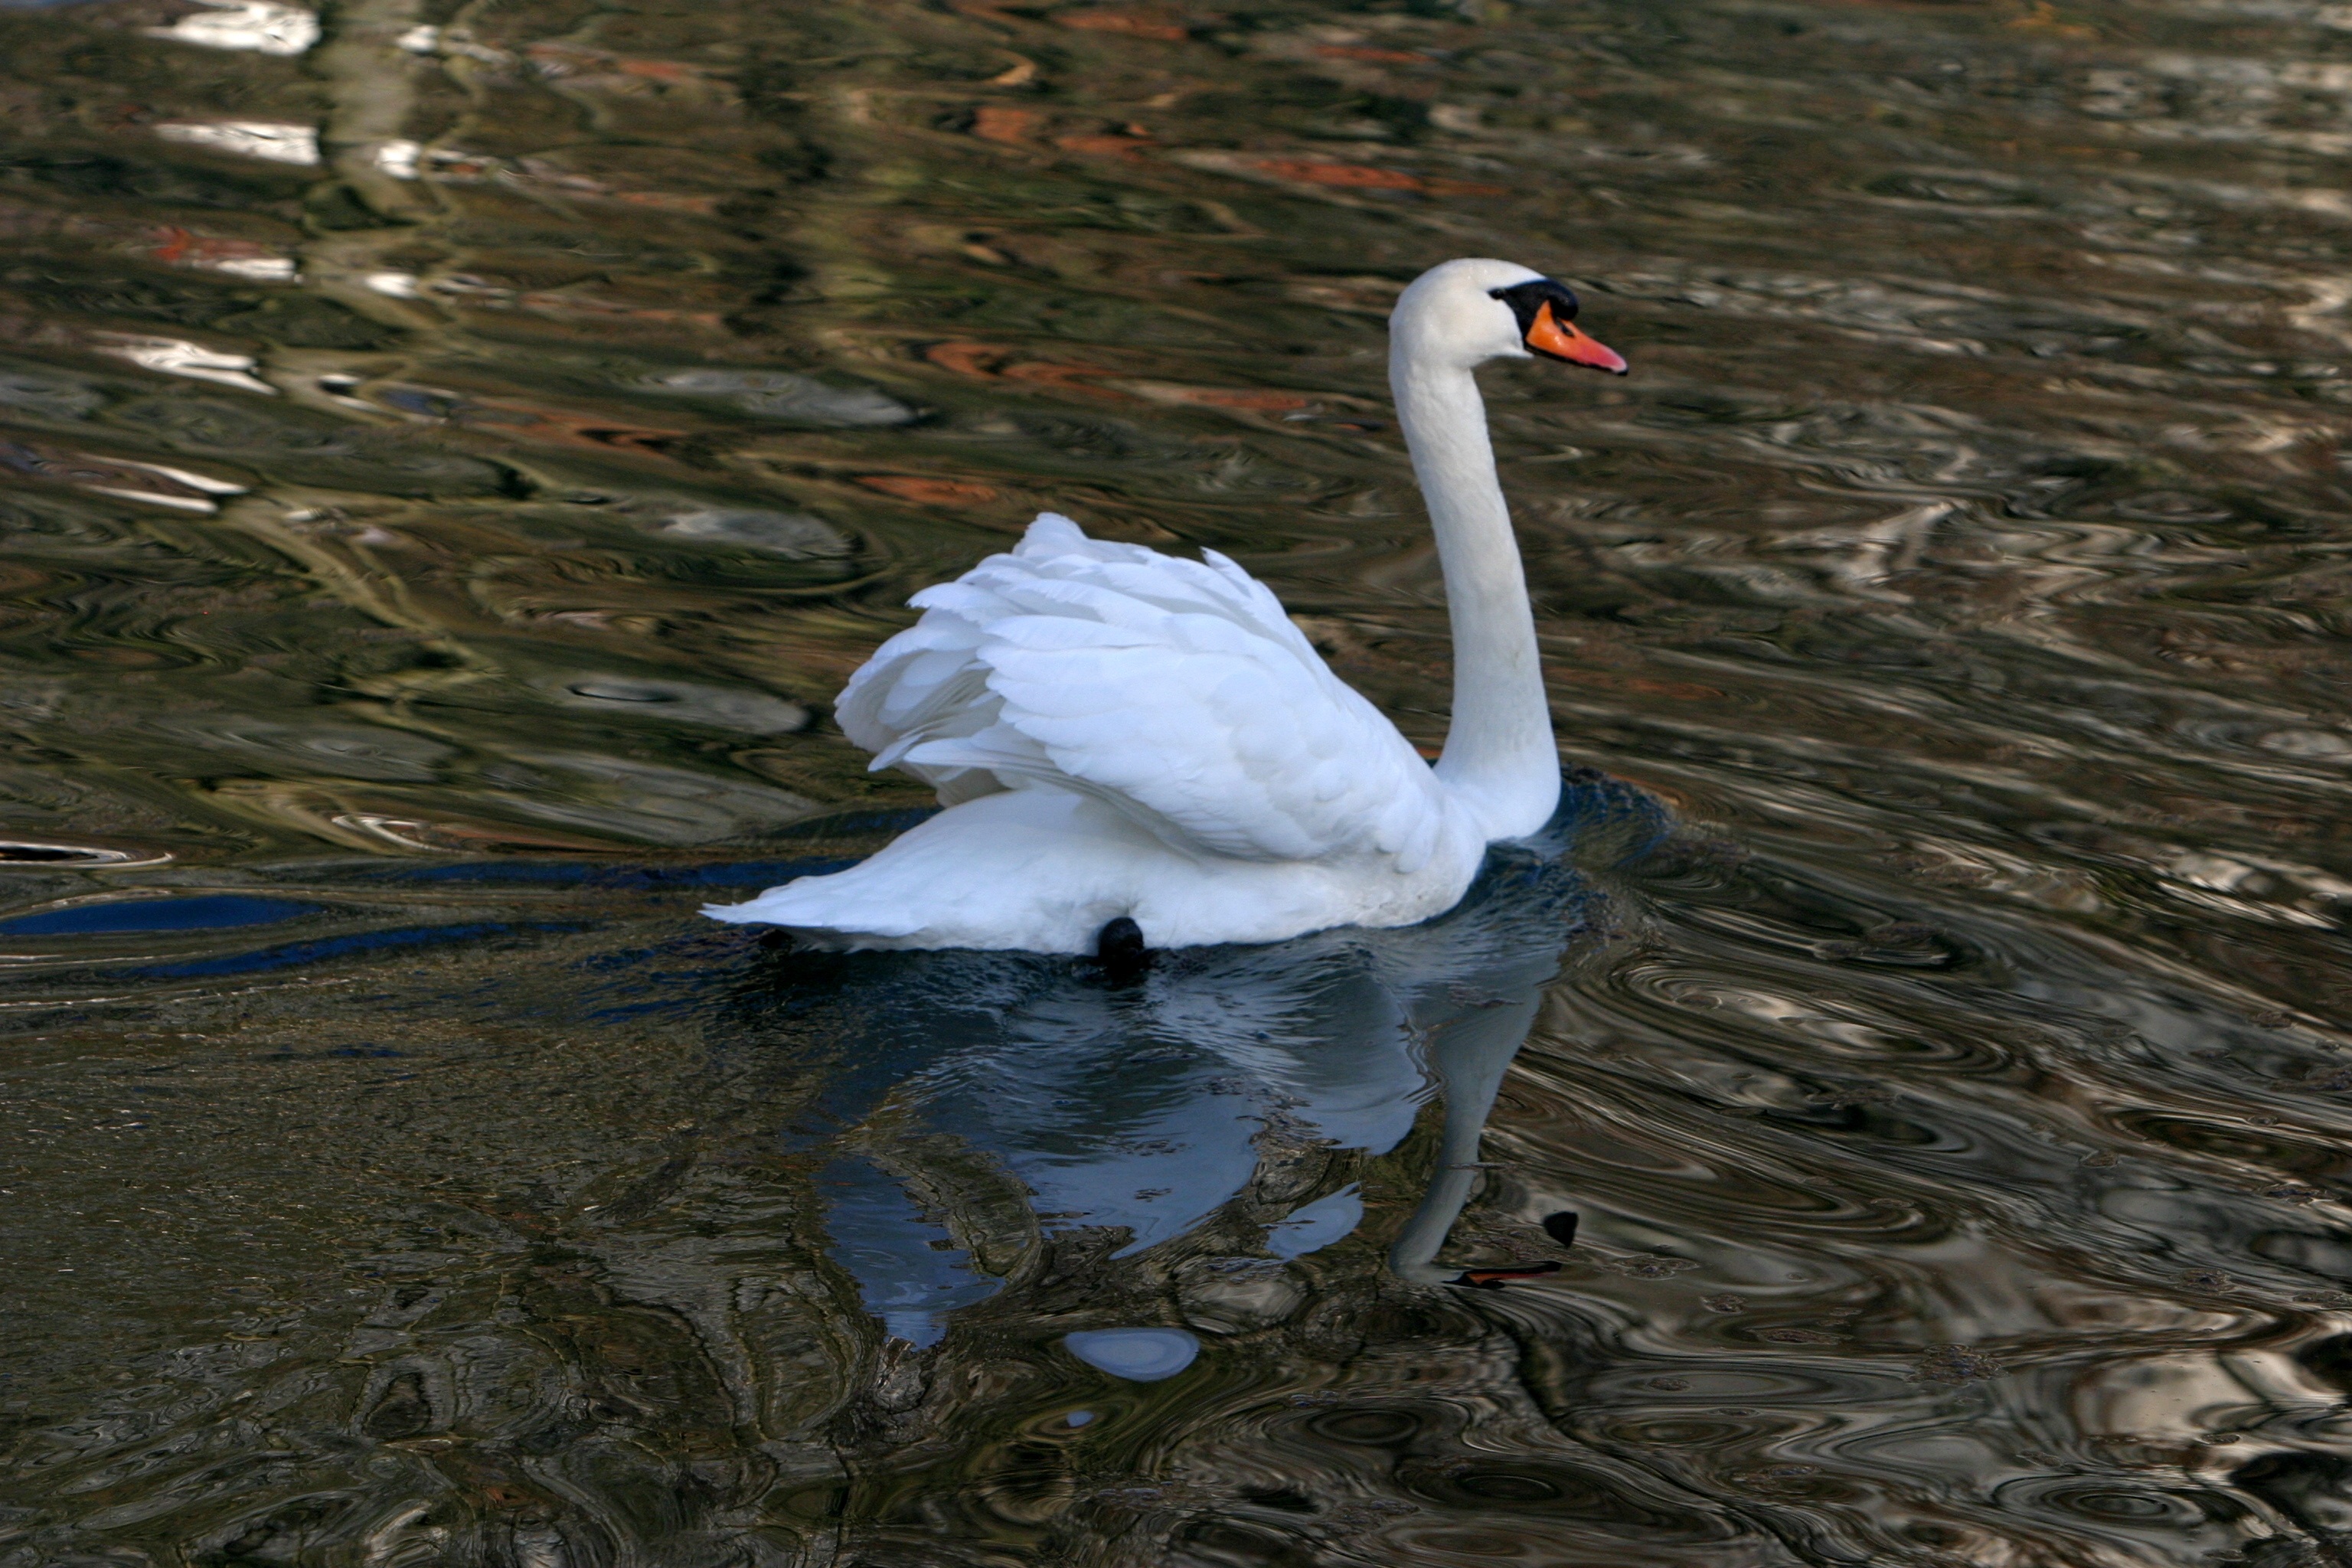
water, nature, bird, wing, animal, wildlife, reflection, beak, fauna, swan, vertebrate, waterfowl, waters, water bird, swan in the altm hl, ducks geese and swans